Taro purée

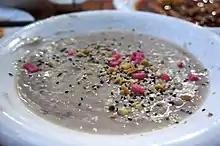
A bowl of taro purée served in a flat plate, topped with roasted sesame seeds, melon seeds, and candied ginkgo.

Taro purée, also known as taro mash or taro paste, is a traditional dessert in Fujianese cuisine and Teochew cuisine. Made from puréed taro and lard and served on a flat plate, the dessert is normally topped with toasted sesame seeds, and occasionally with candied ginkgo, red dates, or melon seeds.